Sylvie Germain

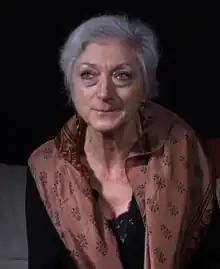
Sylvie Germain

Sylvie Germain (born 1954 Châteauroux, Indre) is a French author.